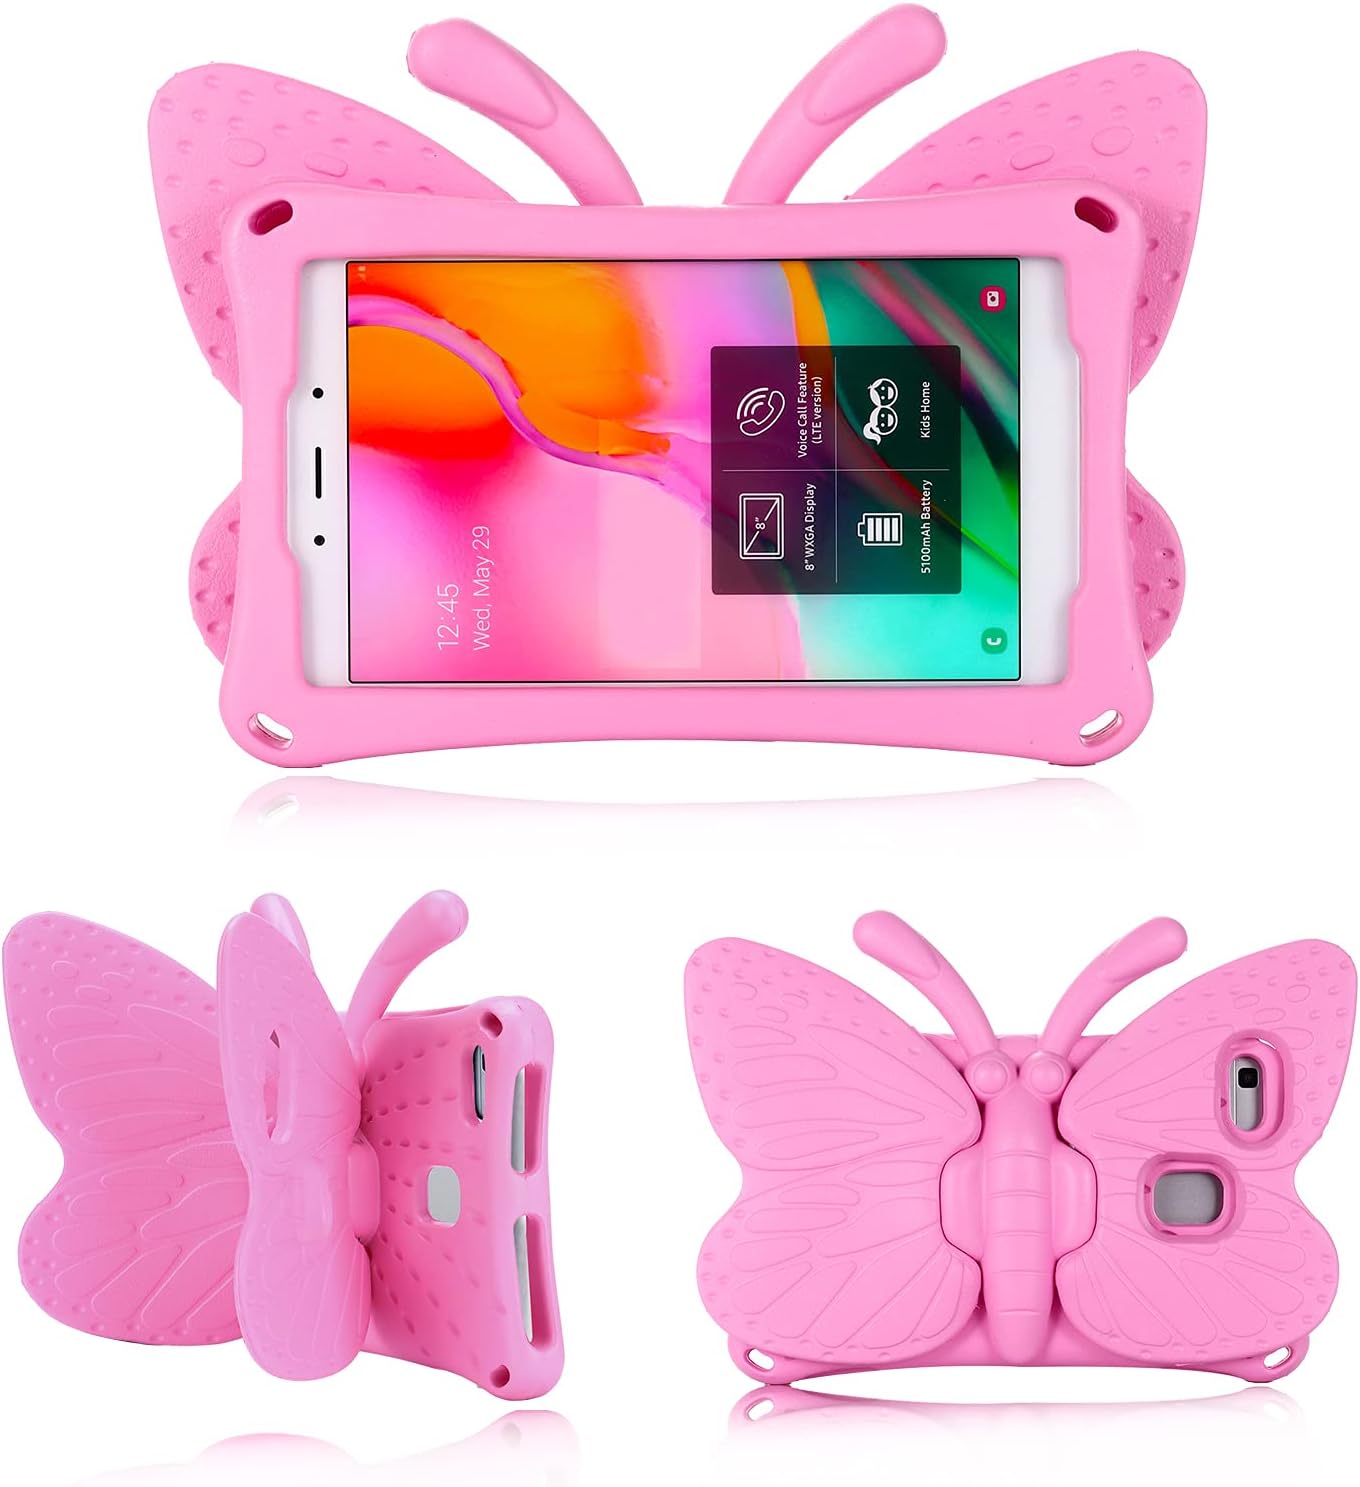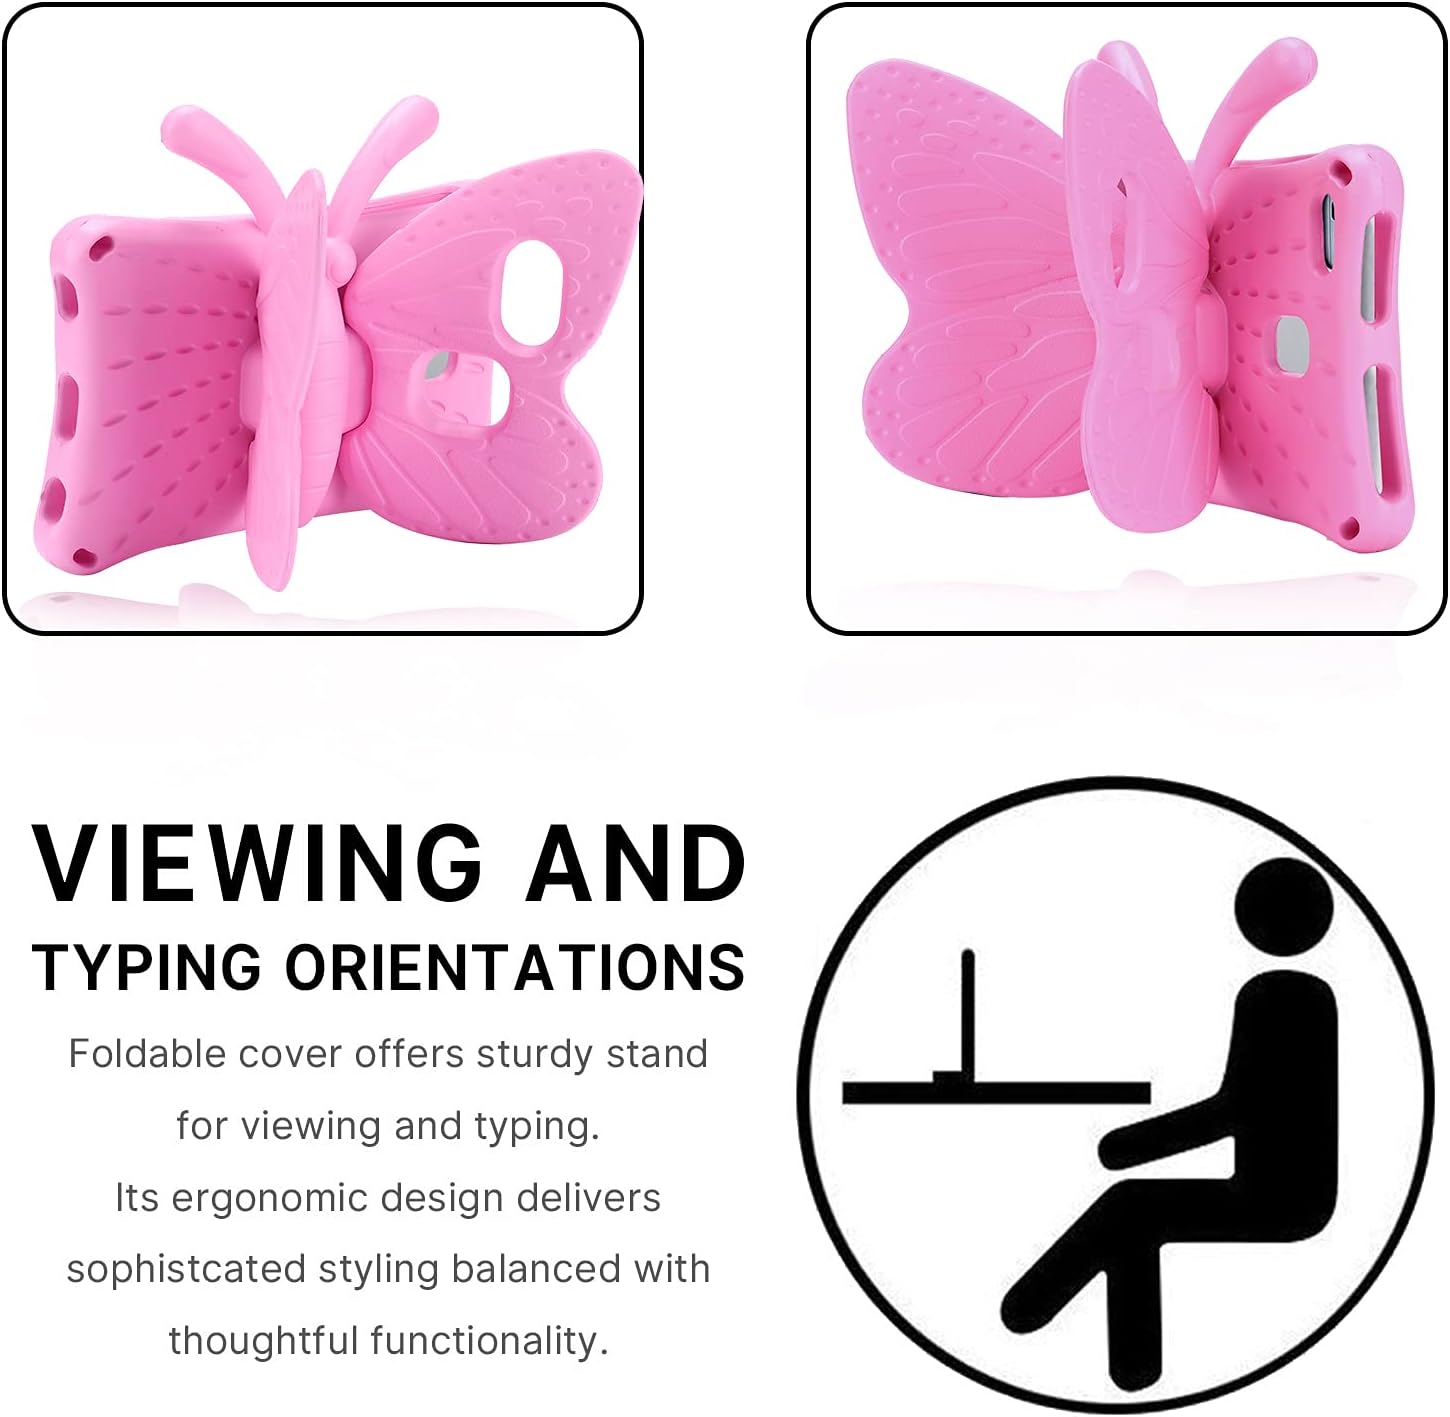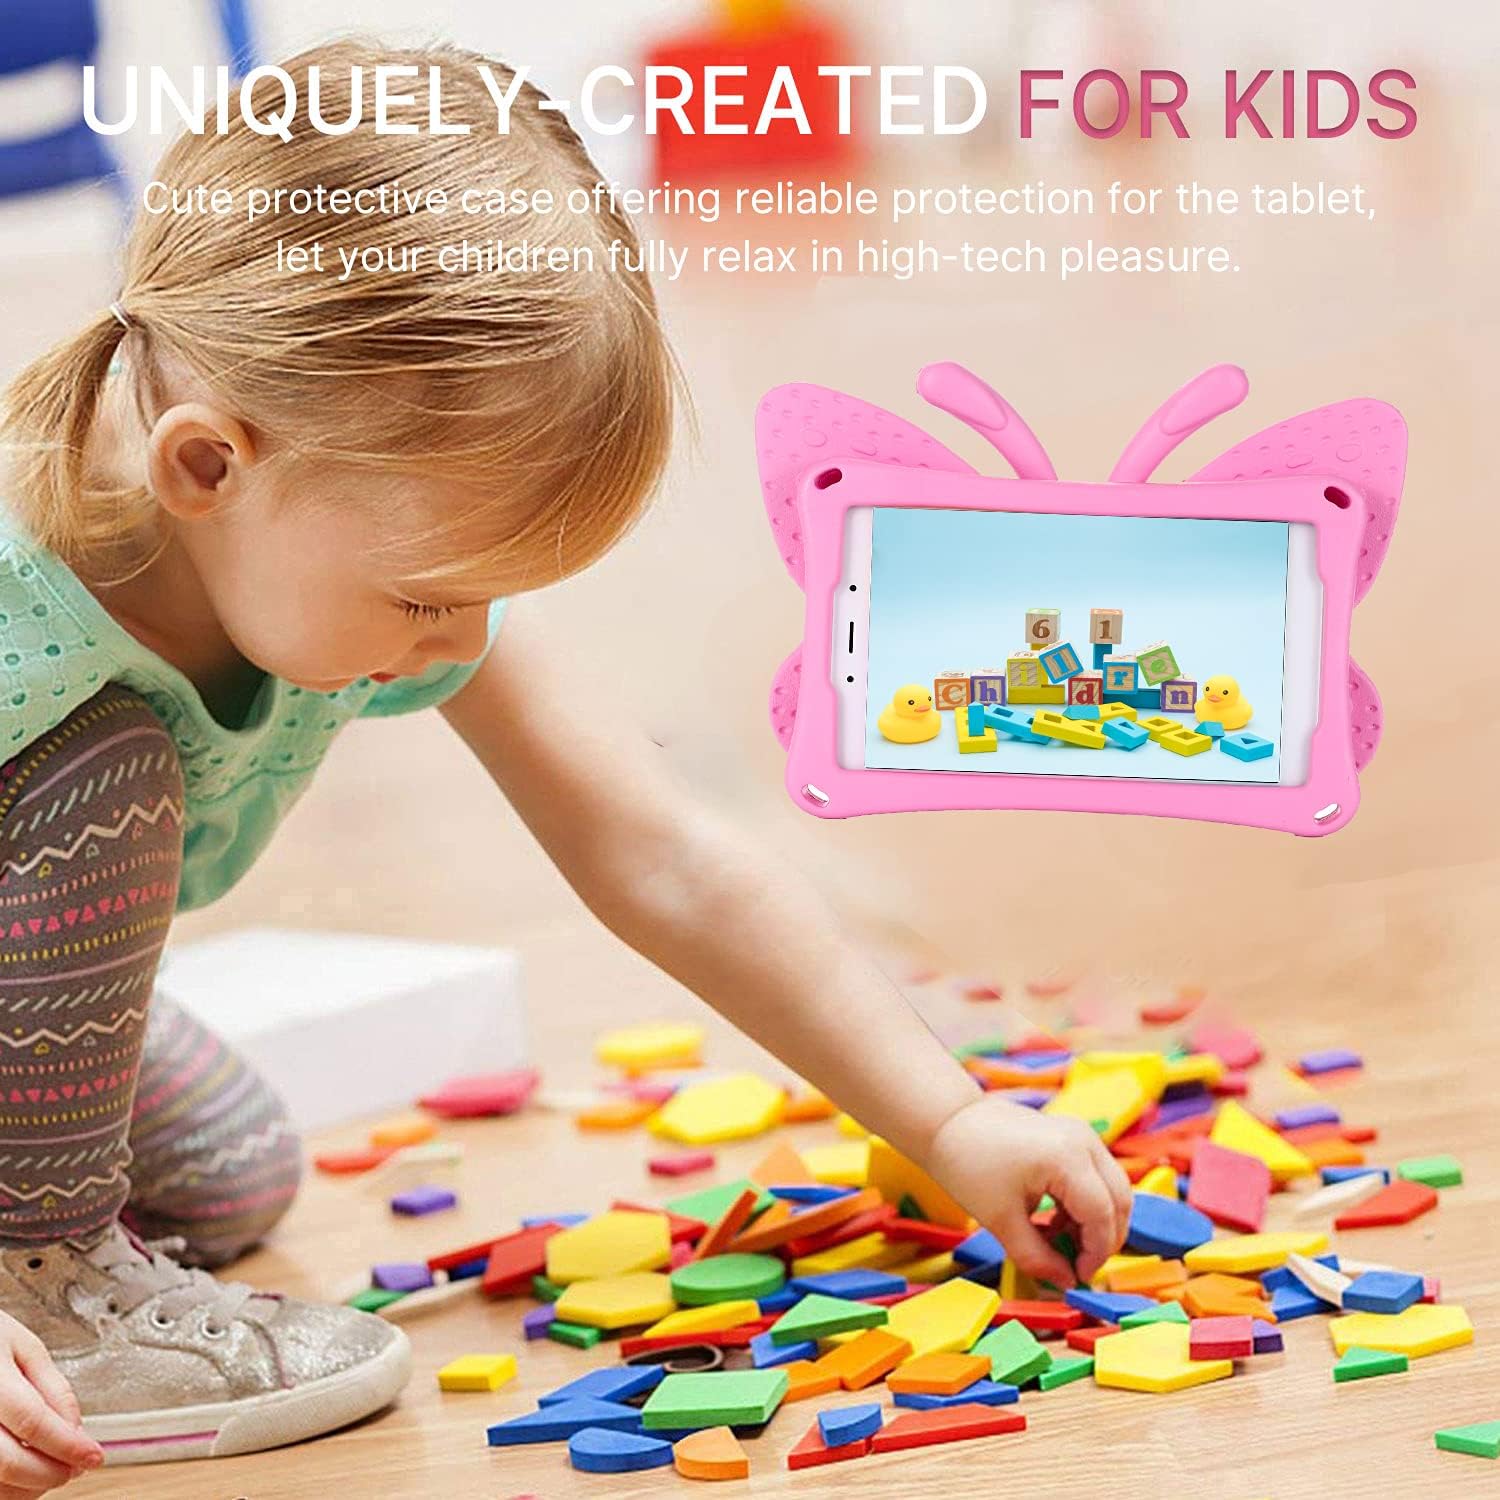
Simicoo Amazon Fire HD 8 Tablet 7th 8th Gen 2018 2017 Kids Case Cute Butterfly Case with Stand for Kids Light Weight EVA Rugged Shockproof Heavy Duty Kid Proof Full Cover for Fire HD 8 (Pink)
Category: Cell Phones & Accessories
☆This item compatible with model: for Fire HD 8 & HD 8 Plus tablet 10th Gen 2020,IT NOT FIT FIRE HD 8&8 PLUS 2016-2018 MODEL. The model is on the back of your Tablet.Please confirm the model of your Ipad before purchasing. ☆Material: Made with durable heavy duty EVA foam. Light weight, wear-resistant, shockproof, environmentally friendly, non-toxic, non-slip and strong grip. Provides double-layer 360-degree body protection while maintaining lightness. The thicker four corners protect the iPad and no longer worry about your baby accidentally falling off the iPad. ☆ The unique butterfly wings designed as a stand: the butterfly's wings are adjustable stand that allows the baby to watch videos and learn, keeping the baby at a suitable distance and protecting the eyes. At the same time, the wings can be folded, which saves space and is easy to carry. ☆ Full body protector EVA foam . The EVA design is 3 mm higher than the screen and is equipped with a shock-absorbing screen protector bumper. Double-layer thick silicone in the corner prevents falls and other impacts. It will fix the iPad in the EVA foam, and the huge impact will not cause the iPad to fall out. It doesn't have a plastic sheet to cover the screen, allowing you to enjoy smooth and fast screen touch. ☆ Gifts for children. Maybe you are looking for a sturdy iPad case for your baby. Lightweight, strong protection, easy to carry, environmentally safe, very suitable for children, boys, girls, kindergartens, schools. Choose from a variety of colors and come and pick a Christmas present or birthday present for your baby.
Features: ☆This item compatible with model: for Fire HD 8 & HD 8 Plus tablet 10th Gen 2020,IT NOT FIT FIRE HD 8&8 PLUS 2016-2018 MODEL., The model is on the back of your Tablet | ☆Material: Made with durable heavy duty EVA foam. Light weight, wear-resistant, shockproof, environmentally friendly, non-toxic, non-slip and strong grip. Provides double-layer 360-degree body protection while maintaining lightness. The thicker four corners protect the iPad and no longer worry about your baby accidentally falling off the iPad. | ☆ The unique butterfly wings designed as a stand: the butterfly's wings are adjustable stand that allows the baby to watch videos and learn, keeping the baby at a suitable distance and protecting the eyes. At the same time, the wings can be folded, which saves space and is easy to carry. | ☆ Full body protector EVA foam . The EVA design is 3 mm higher than the screen and is equipped with a shock-absorbing screen protector bumper. Double-layer thick silicone in the corner prevents falls and other impacts. It will fix the iPad in the EVA foam, and the huge impact will not cause the iPad to fall out. It doesn't have a plastic sheet to cover the screen, allowing you to enjoy smooth and fast screen touch. | ☆ Gifts for children. Maybe you are looking for a sturdy iPad case for your baby. Lightweight, strong protection, easy to carry, environmentally safe, very suitable for children, boys, girls, kindergartens, schools. Choose from a variety of colors and come and pick a Christmas present or birthday present for your baby.